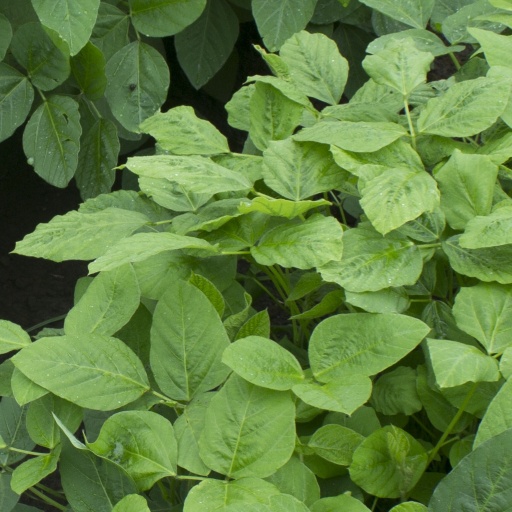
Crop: soybean